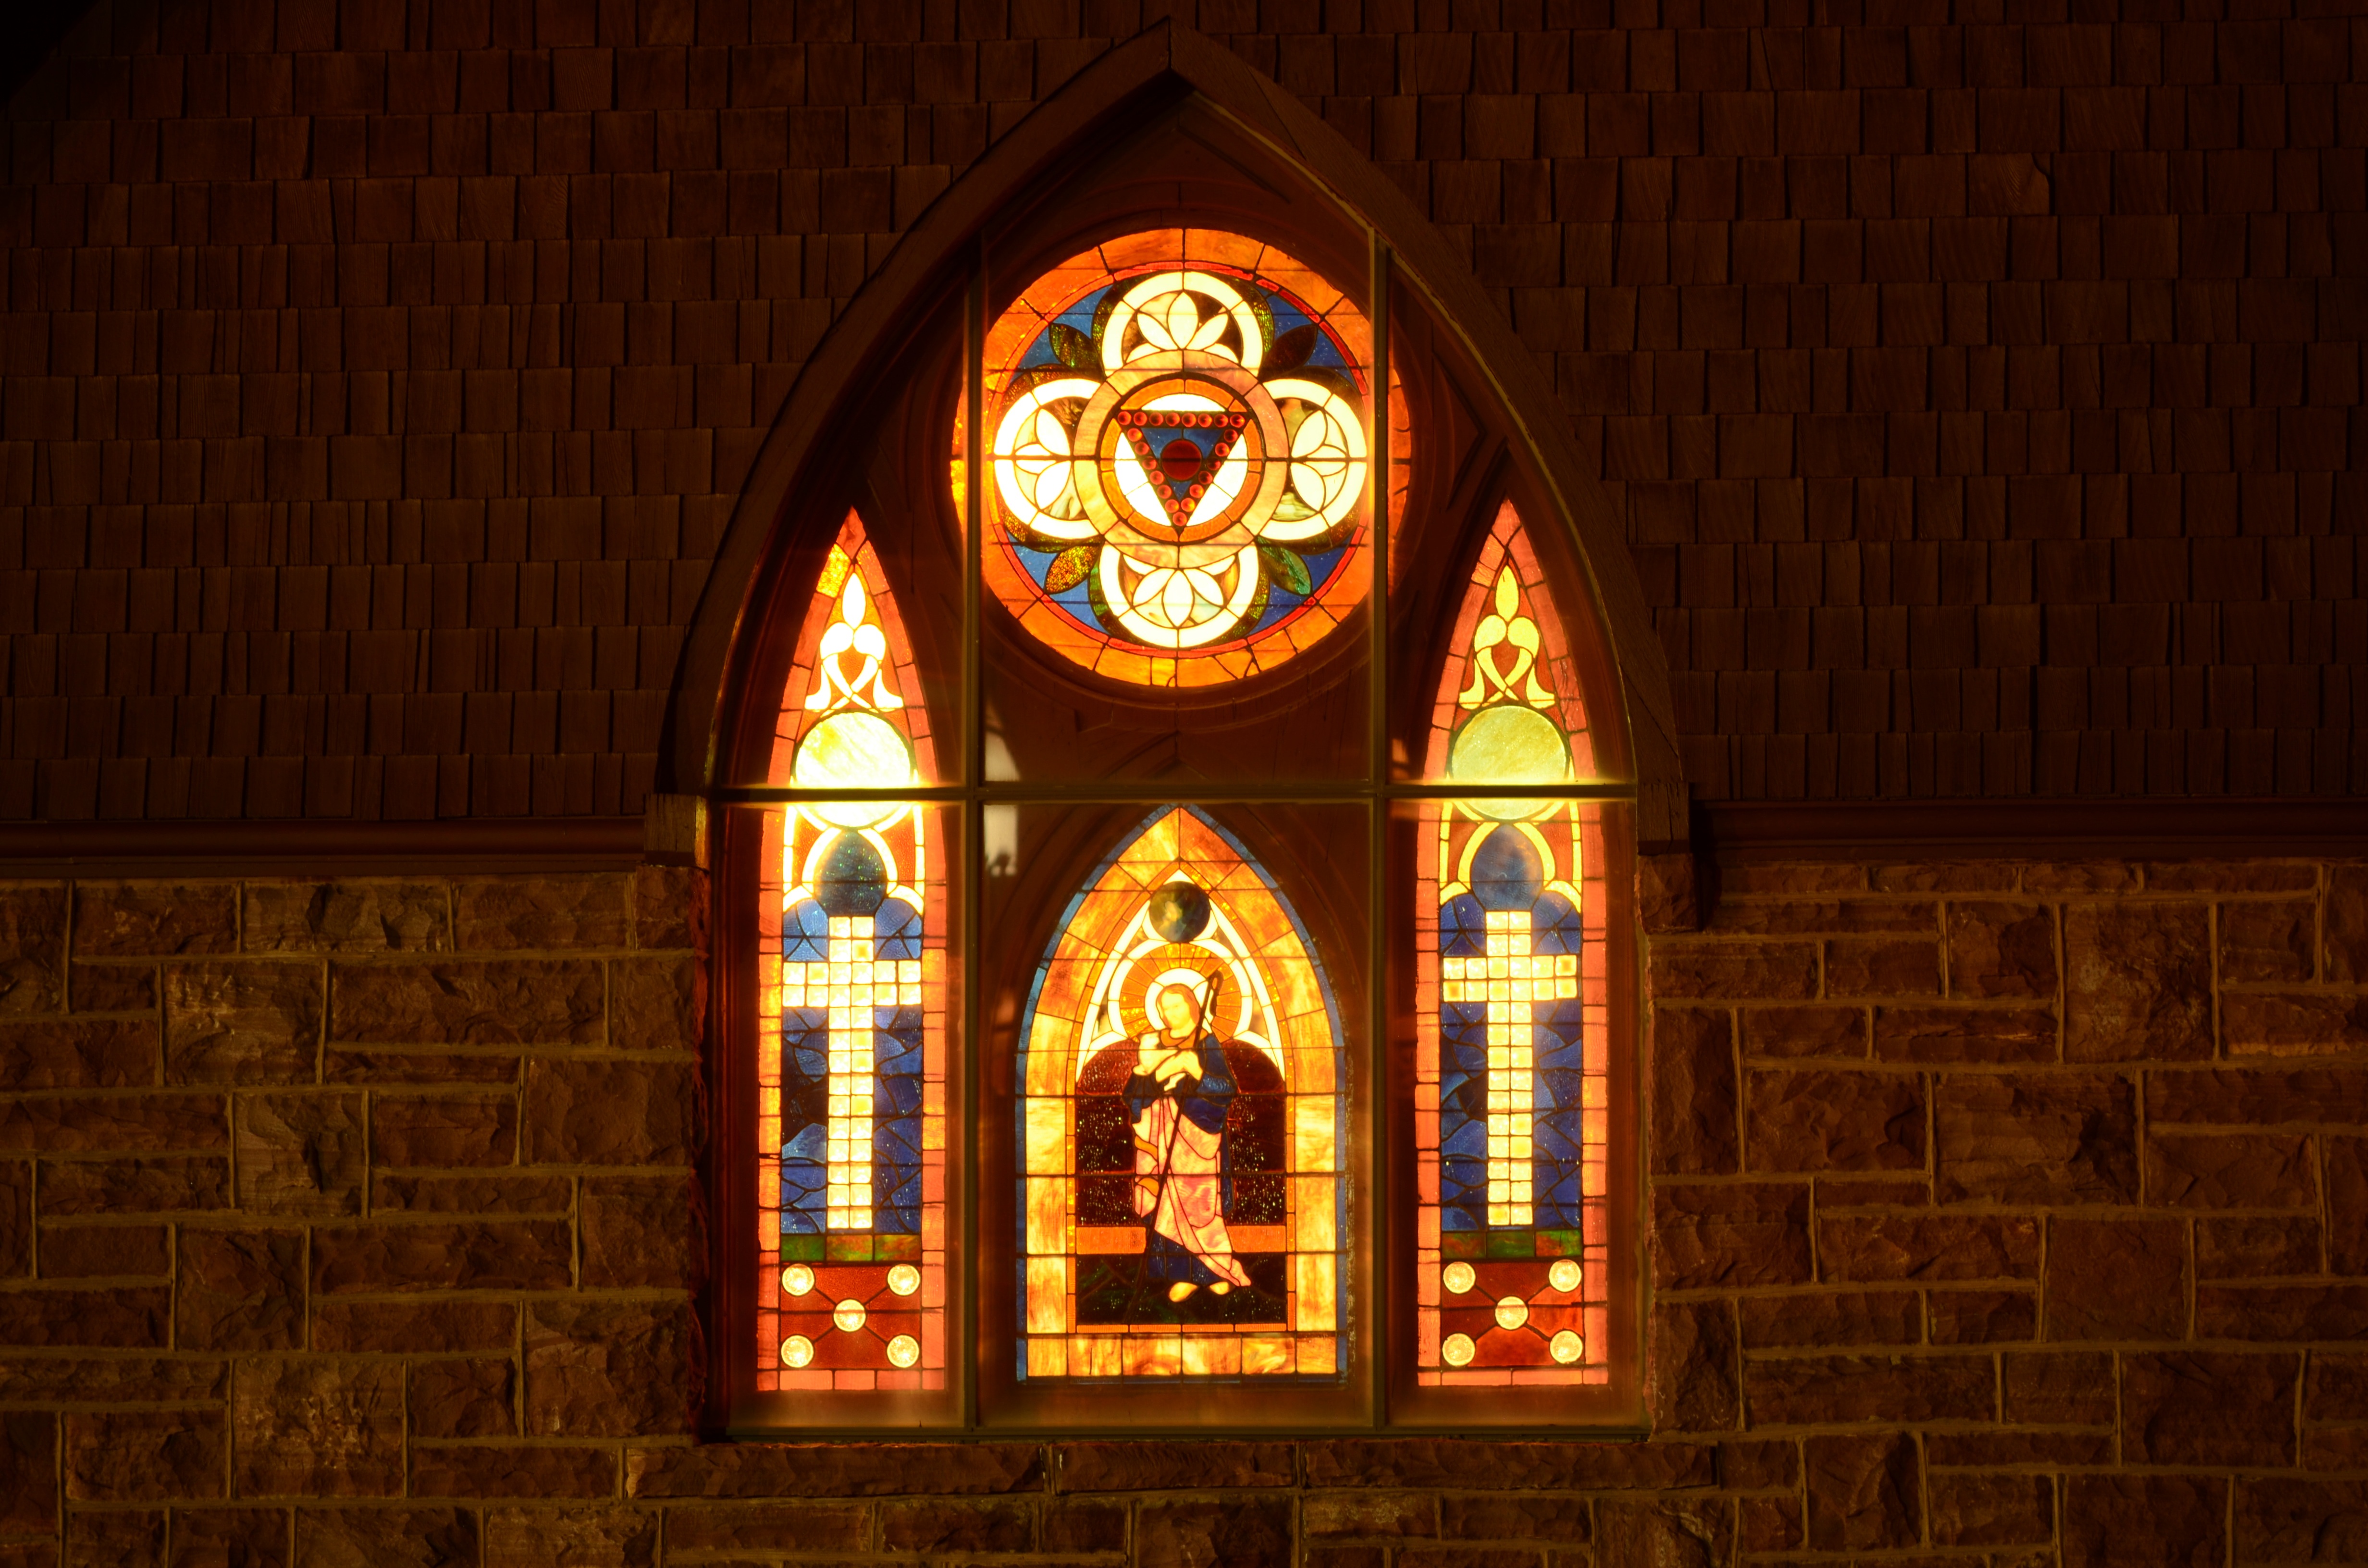
window, glass, religion, church, cathedral, chapel, christian, lighting, material, gothic, stained glass, place of worship, symmetry